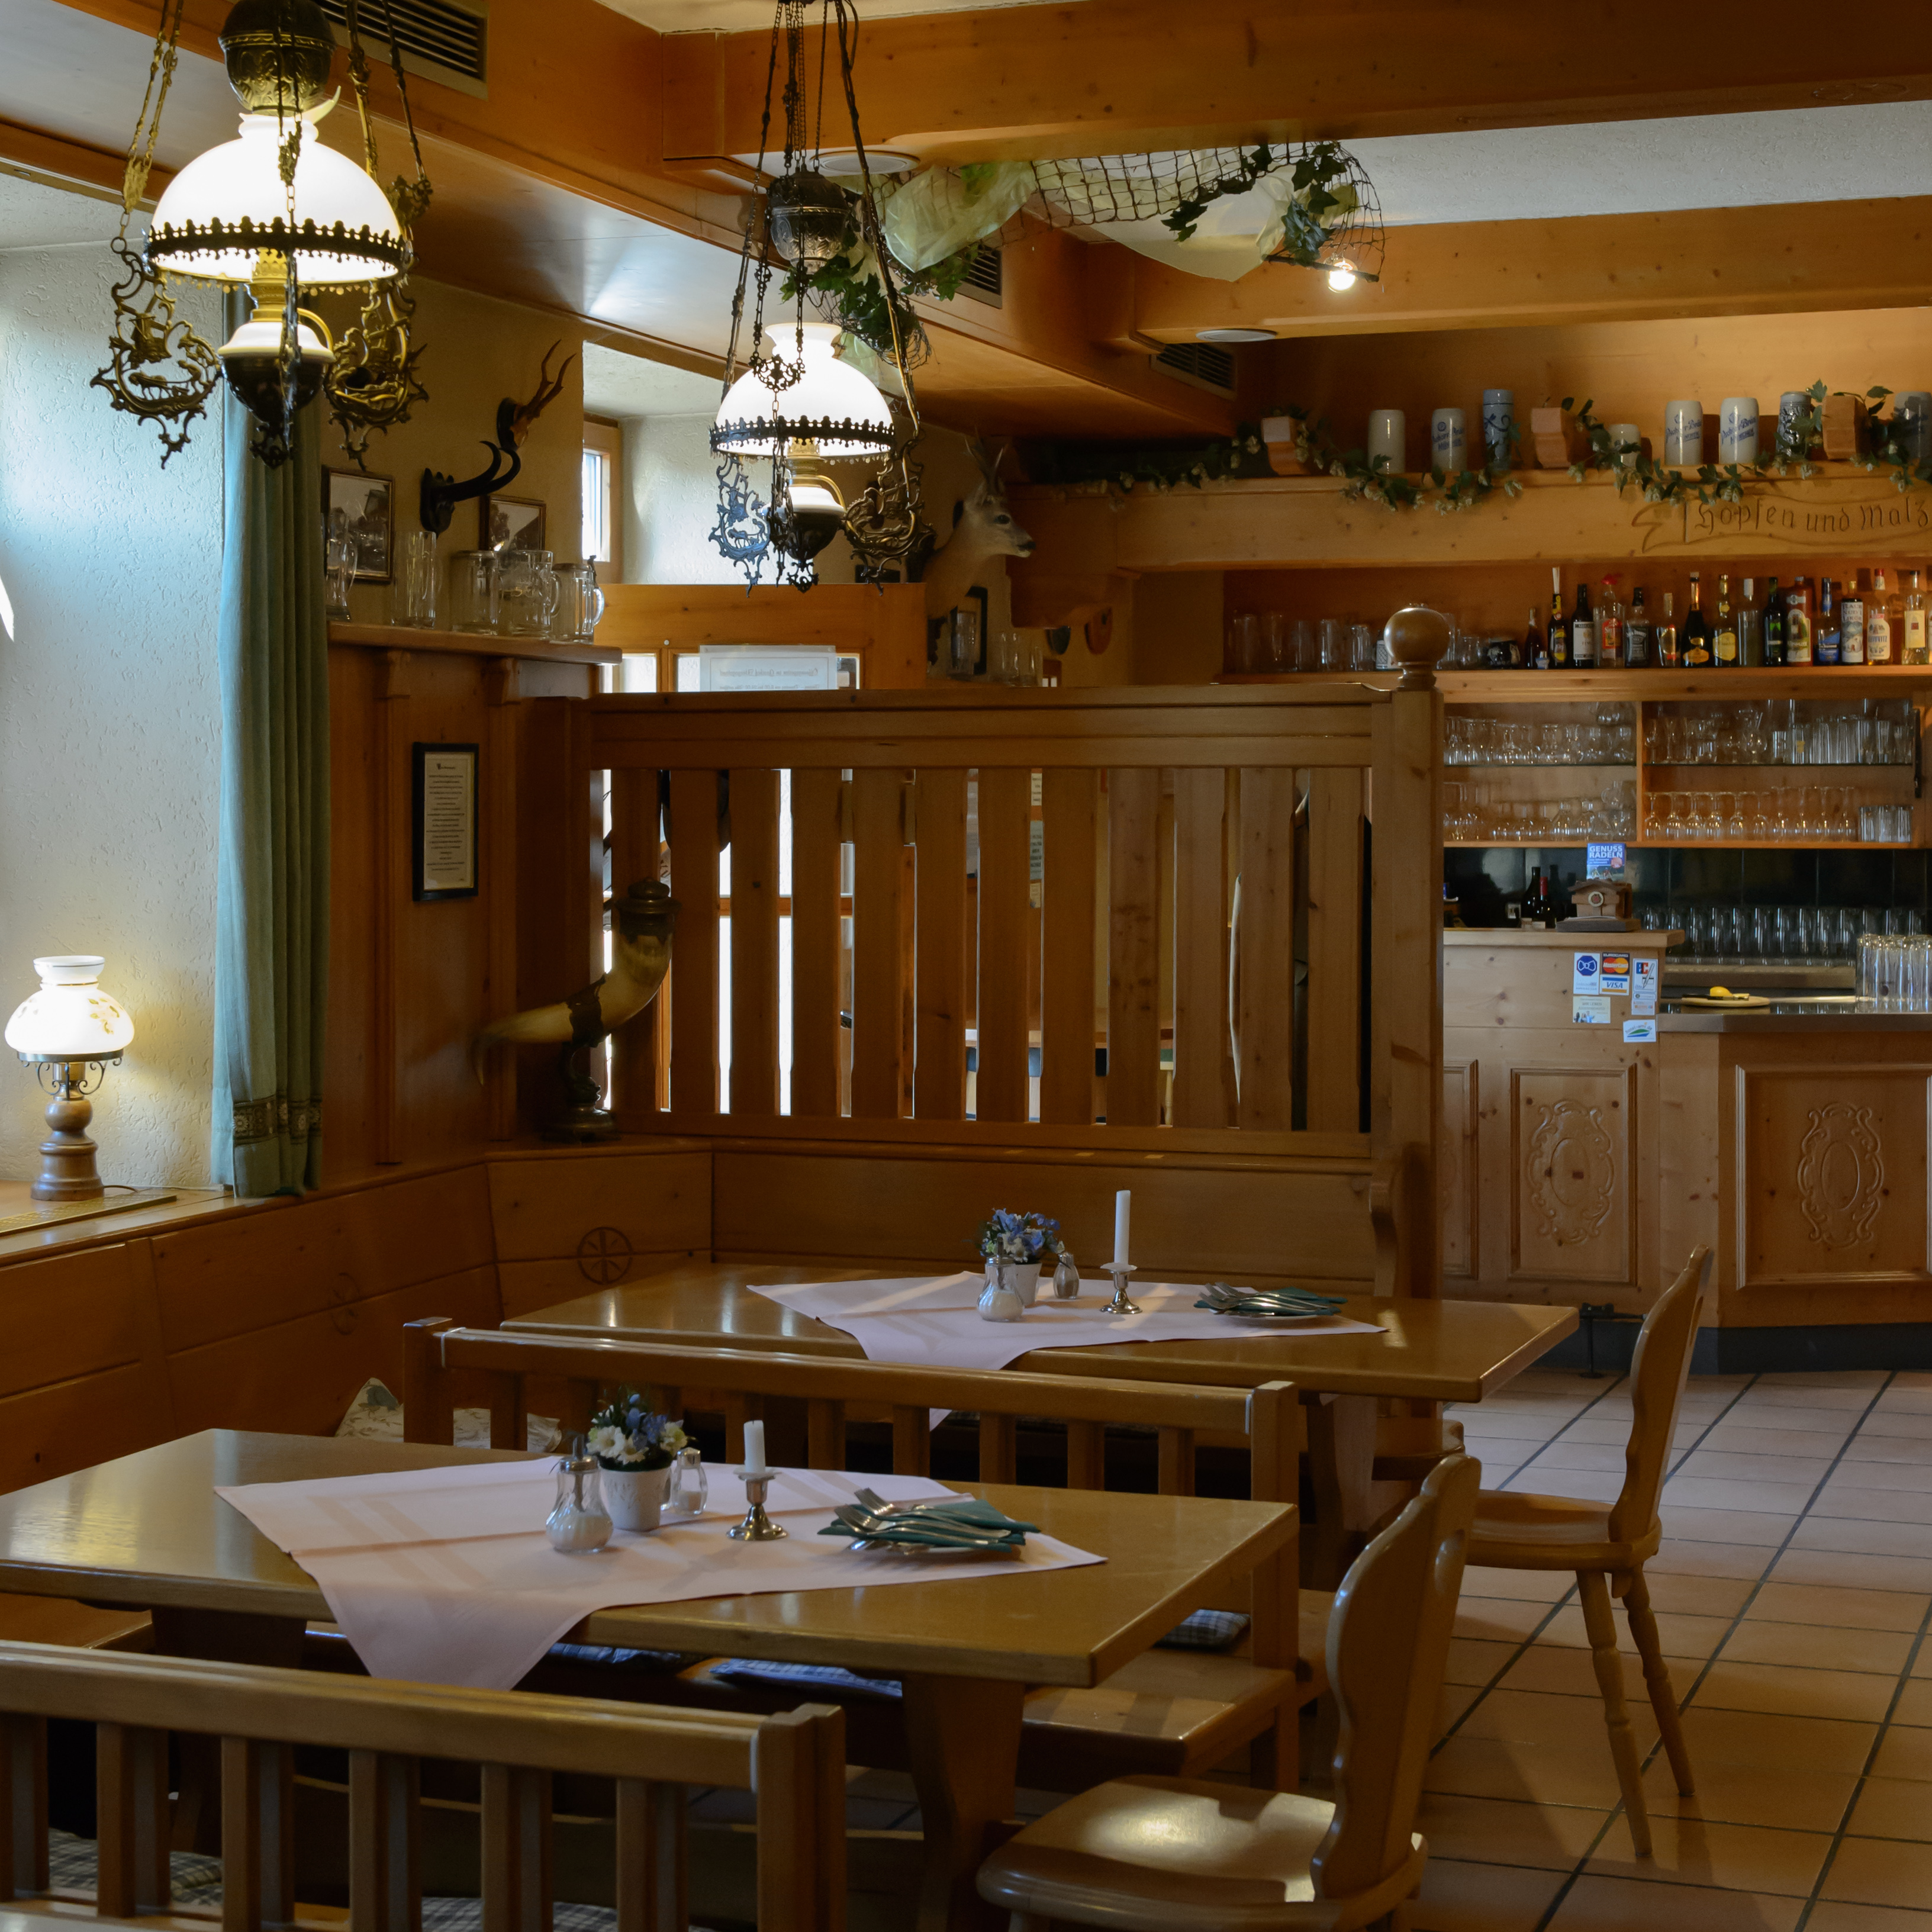
restaurant, home, bar, property, nikon, room, interior design, estate, nikond4, d4, dining room, badt lz